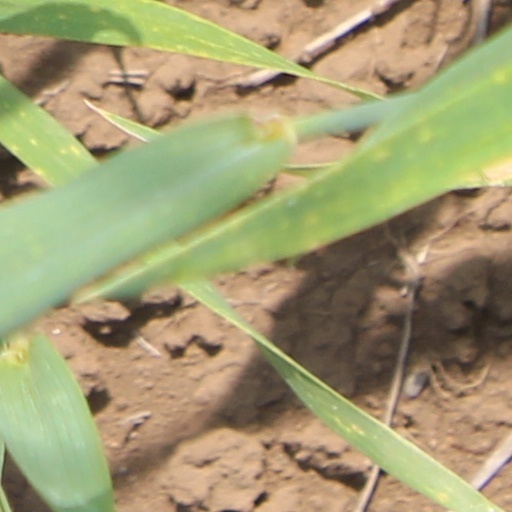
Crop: wheat